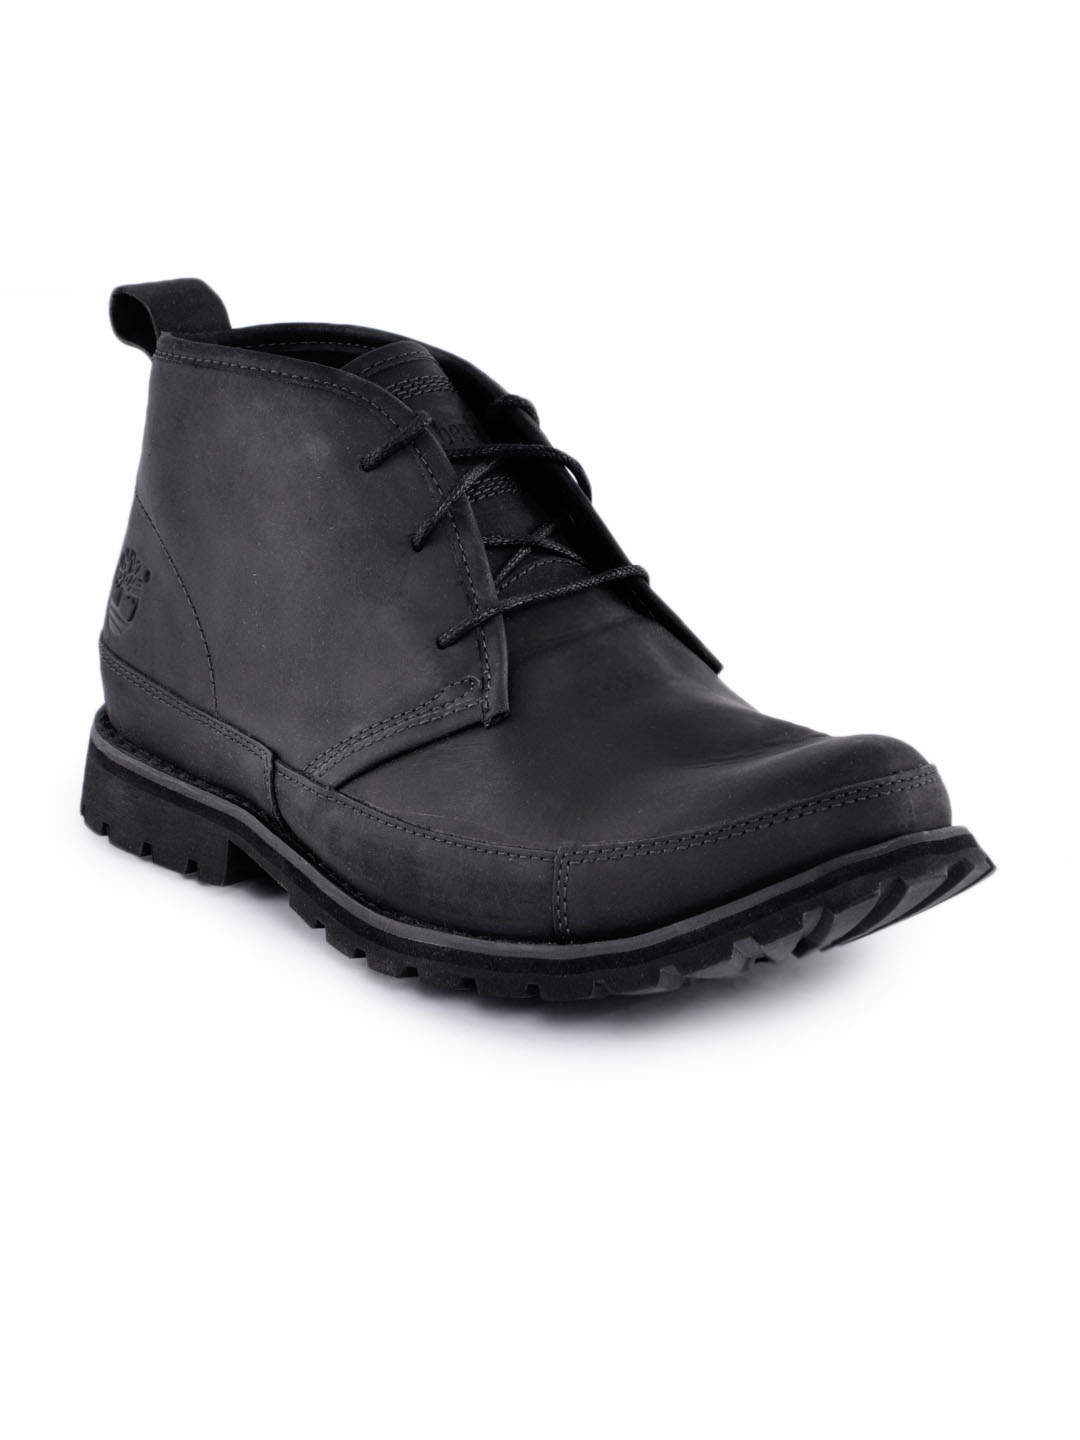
Timberland Men Black Casual Shoes
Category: Footwear / Shoes / Casual Shoes
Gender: Men
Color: Black
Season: Summer 2011
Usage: Casual